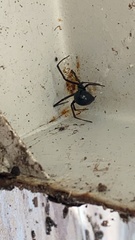
Species: Lactrodectus_hesperus